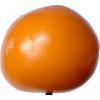
Label: yellow_tomato